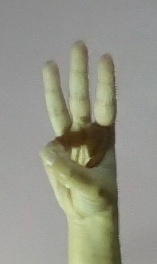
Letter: thaa